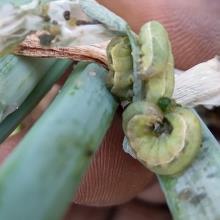
Crop: Onion
Condition: caterpillar-p